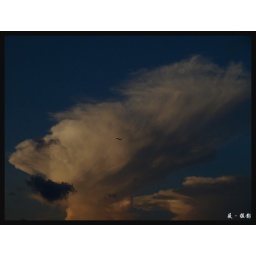
plane in the clouds